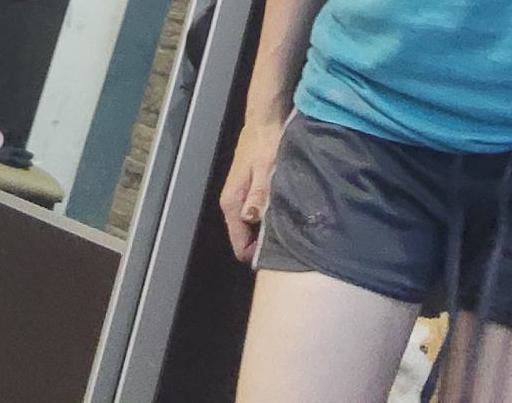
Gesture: no_gesture